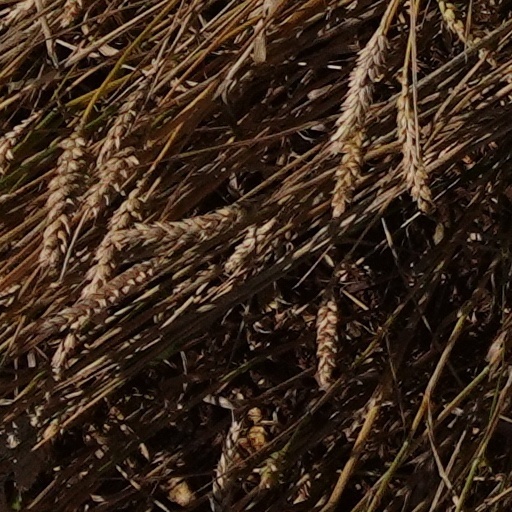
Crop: wheat